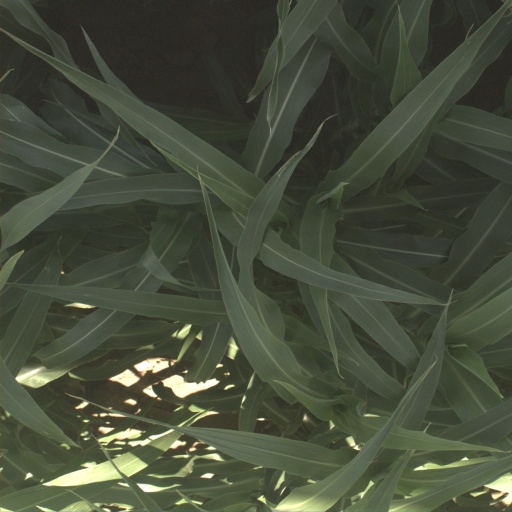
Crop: sorghum